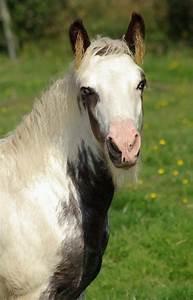
horse